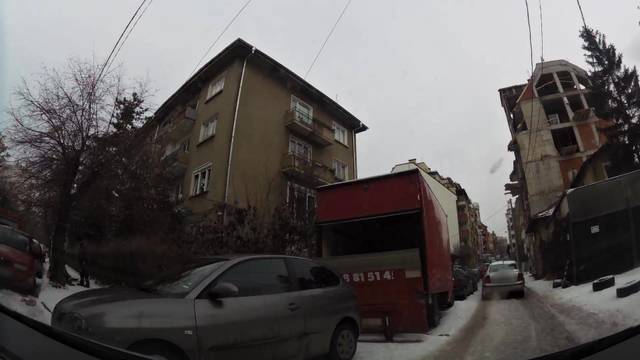
Region: Bulgaria
Coordinates: 42.707, 23.31